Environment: real
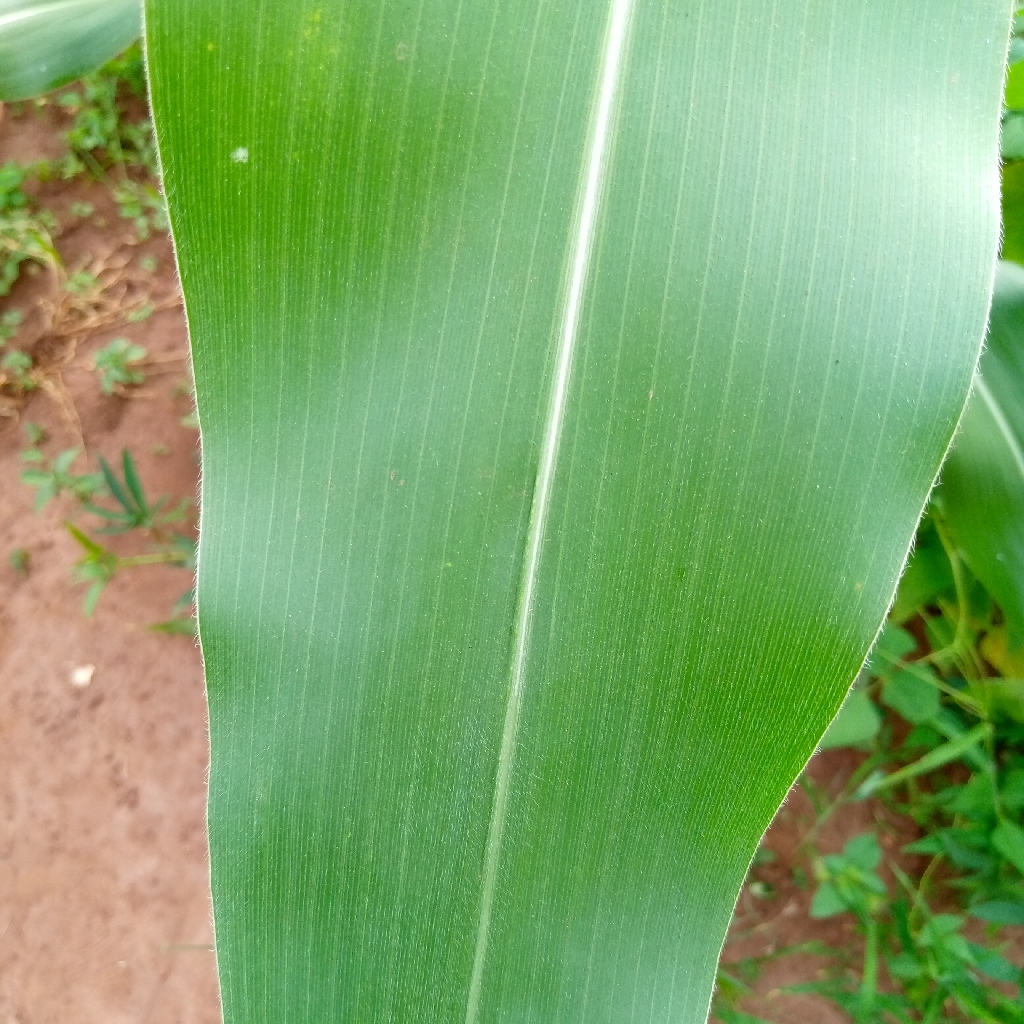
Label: healthy